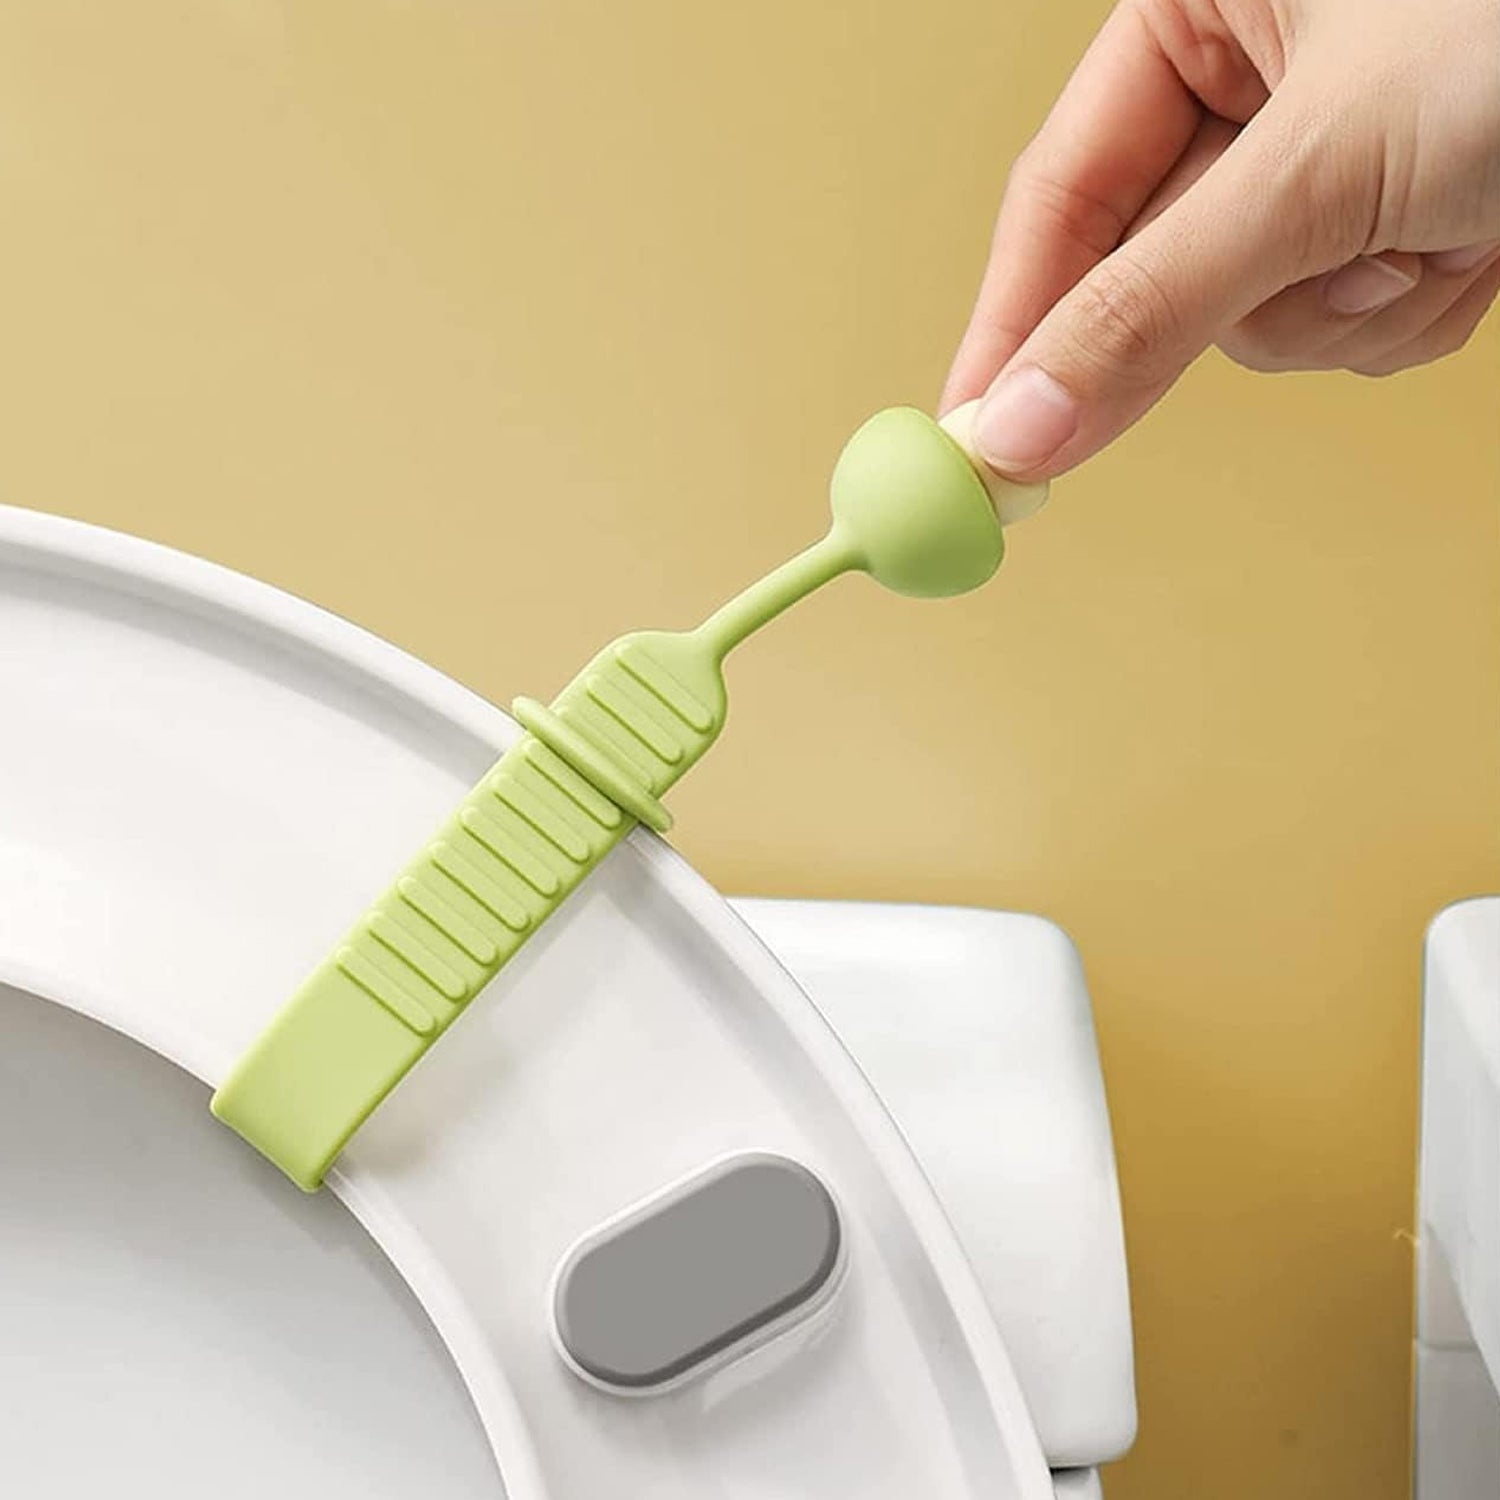
Silicone Toilet Seat Lifter Band (1 Pc)
Silicone Toilet Seat Lifter Band, Silicone Toilet Seat Cover Lifter Raise Lower Lid Handle Grip Bathroom Accessory, Self-Adhesive Toilet Seat Lifter Lid Handle (1 Pc ) Description :- 【Keep Clean and Healthy】Avoiding touch toilet seat directly, lift or lower it by toilet seat handle. Cute mushroom design to make sure it wouldn't slip out. 【No Pasted Needed and Retractable】Unlike adhesive lid lifters with sponge, once you pasted it, nothing can be changed. Use a non-slip buckle to fasten it tightly. 【Adjustable+Reusable+Washable=Durable & Money Save】High-quality silicone VS fragile plastic piece, reusable handle VS single-use sticker, washable handle VS cheap sponge residual, final: Silicone Handle Wins. 【Fits Any Size Toilet Seat】Length: 9 inch, appropriate for any size or shape of close stool seat, even it is covered by a mat in winter. 【No Damage Glaze】Leave no sticker or sponge residual. Easy assemble/disassemble on silicone seat cushion handle on close stool, adjust and reposition anytime if you need. Dimension :- Volu. Weight (Gm) :- 28 Product Weight (Gm) :- 9 Ship Weight (Gm) :- 28 Length (Cm) :- 22 Breadth (Cm) :- 2 Height (Cm) :- 2
Brand: daksh enterprises
Category: Hardware > Plumbing > Plumbing Fixture Hardware & Parts > Toilet & Bidet Accessories > Toilet Seat Lid Covers